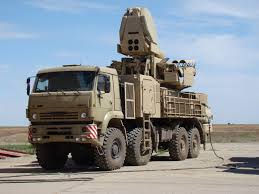
Label: Pantsir-S1